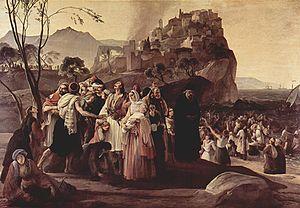
François Charles Hugues Laurent Pouqueville, né au Merlerault le 4 novembre 1770 et mort le 20 décembre 1838 à Paris, est un médecin, diplomate, voyageur et écrivain philhellène français, membre de l'institut de France et membre de la Commission des sciences et des arts qui accompagne l’expédition d’Égypte de Bonaparte. Capturé par des pirates, il est emprisonné à Constantinople, puis, nommé Consul Général de France auprès d'Ali Pacha de Janina par Napoléon Iᵉʳ, il voyage abondamment pendant quinze ans dans la Grèce et les Balkans sous domination turque, et, par ses actions diplomatiques et par ses ouvrages, il contribue activement à la rébellion grecque et à la libération de la Grèce.